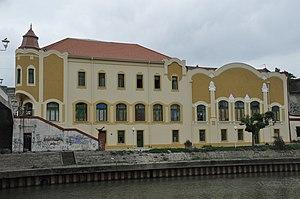
Cet article recense les monuments culturels du district du Banat central en Serbie, dans la province autonome de Voïvodine.